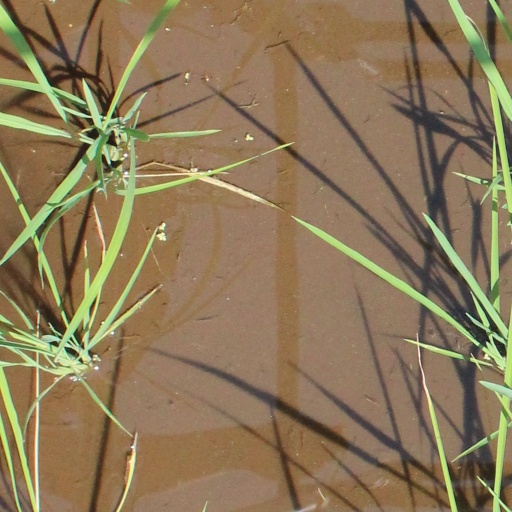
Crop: rice